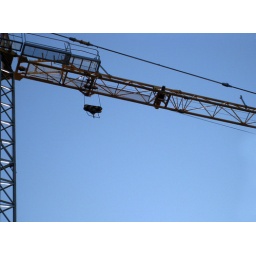
Crane against a blue sky